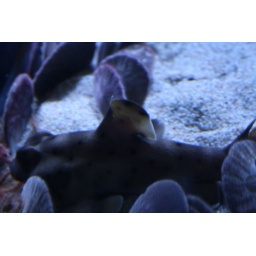
An eel like fish in sand dollars